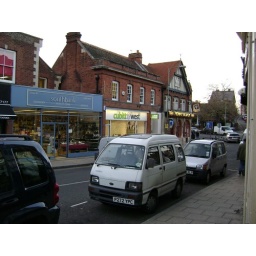
Smaller vans and cars are the norm in England.